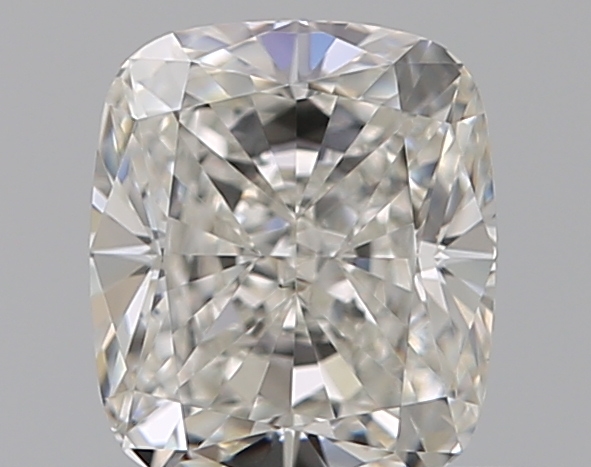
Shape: cushion
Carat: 0.72
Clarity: VS1
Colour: G
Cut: EX
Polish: EX
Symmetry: EX
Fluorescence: N
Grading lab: GIA
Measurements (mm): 5.49 x 4.72 x 3.2